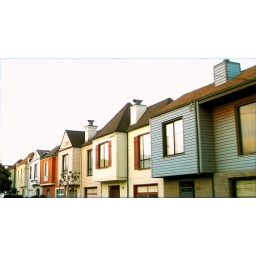
houses by the beach